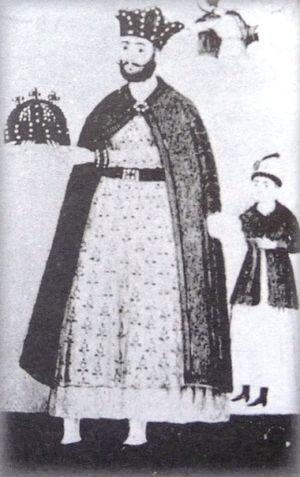
La relation diplomatique entre la France et la Géorgie la plus ancienne — en l'état actuel des connaissances — a été établie au XVᵉ siècle. Depuis elle s’est faite et défaite en fonction des invasions et des occupations que le Caucase a connues, pour s’établir de manière plus structurée à partir de 1992, après le retour à l'indépendance de l'État caucasien.